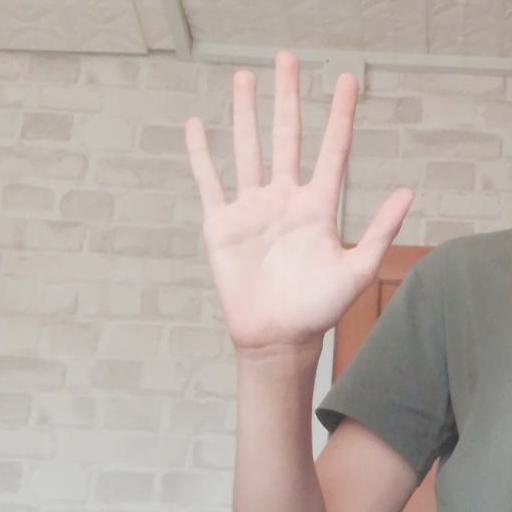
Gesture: palm